Wildlife of Zanzibar

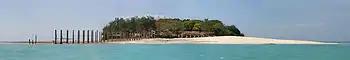
Prison Island or Changuu Island

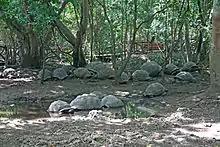
Aldabra giant tortoises on Changuu Island

Changuu Island (or Prison Island), to the northwest of Stone Town, has coral rag forest. It is home to the giant tortoises called "changuu" in Kishwahili language, from which the island gets its name. The island is approachable by boat from Forodhani, the main port of Zanzibar. In the past, Arab slave traders used this island to keep troublesome slaves of the African mainland for auctioning in Zanzibar's slave market. Even though it is called a Prison Island, in fact there was no prison at any time but only a yellow fever quarantine camp or slave transit camp existed here. A trail behind this camp, which is seen only in ruins, leads to a small forest area where a herd of suni antelopes is reported. Tortoises are also housed in a sanctuary here behind a restaurant. The tortoises were imported from Aldabra Atoll in the Seychelles in the late 19th century; they weigh about on an average, and some of them are as old as 100 years. There is good bird life; the most prominently sighted are weavers whose nests can be seen hanging from branches of trees.